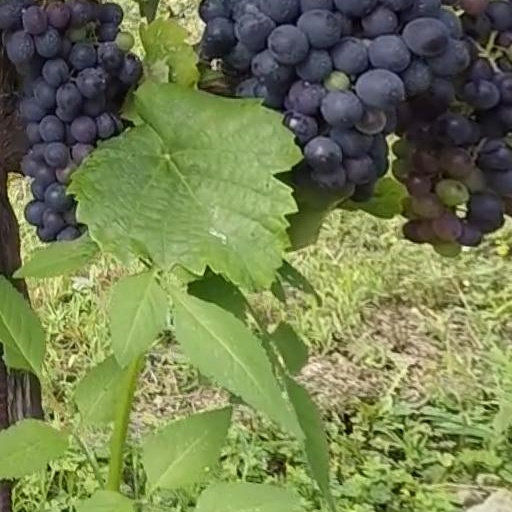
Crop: grape